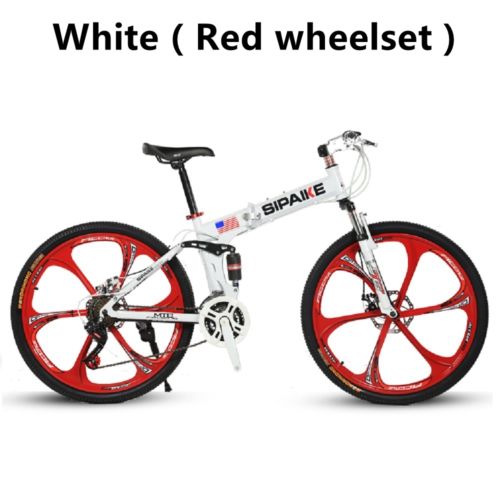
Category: bicycle